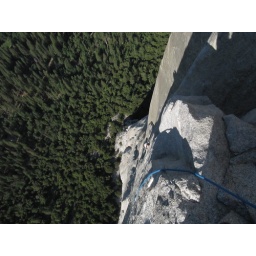
Brian coming up to Dolt Tower. The spots of yellow and red below him are Hans and Mike